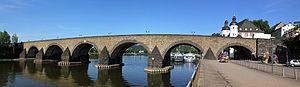
Pont de Baudouin à Coblence
Baudouin de Luxembourg ou Baudouin de Trèves de la maison de Luxembourg, fut archevêque et prince-électeur de Trèves de 1307 à 1354, administrateur du Diocèse de Mayence de 1328 à 1336 et, avec quelques interruptions, administrateur des diocèses de Worms et de Spire de 1331 à 1337. Baudouin fut l'un des Prince d'Empire les plus influents de son époque et l'un des plus grands princes-électeurs de Trèves. Entre 1324 et 1326, il a pris part à la guerre des quatre seigneurs contre la ville de Metz.
Le pont de Baudouin est un pont voûté en pierre datant du XIVᵉ siècle, qui traverse la Moselle. Il est le plus ancien pont qui relie la vieille ville de Coblence et le District de Lützel. Il tient son nom de Baudouin de Luxembourg qui dirigeait la ville lors du commencement des travaux.